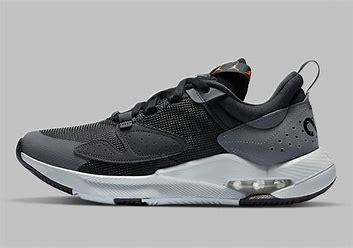
Brand: Jordan
Model: Air Cadence